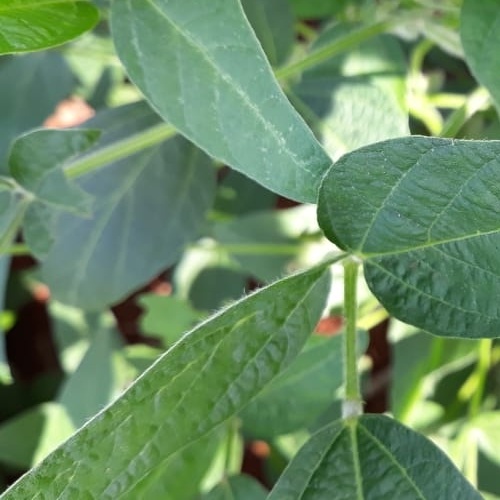
Label: Healthy